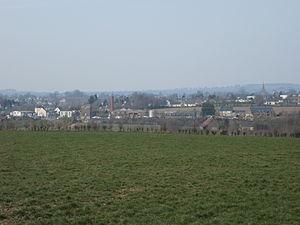
Panorama sur Brécey depuis le chateau de Vassy
Brécey est une commune française, située dans le département de la Manche en région Normandie, peuplée de 2 120 habitants.